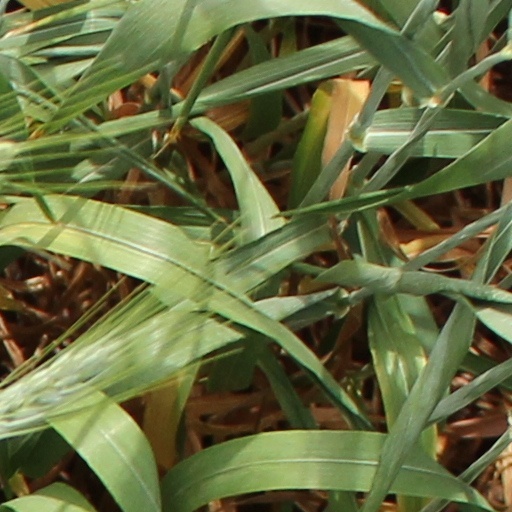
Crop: wheat